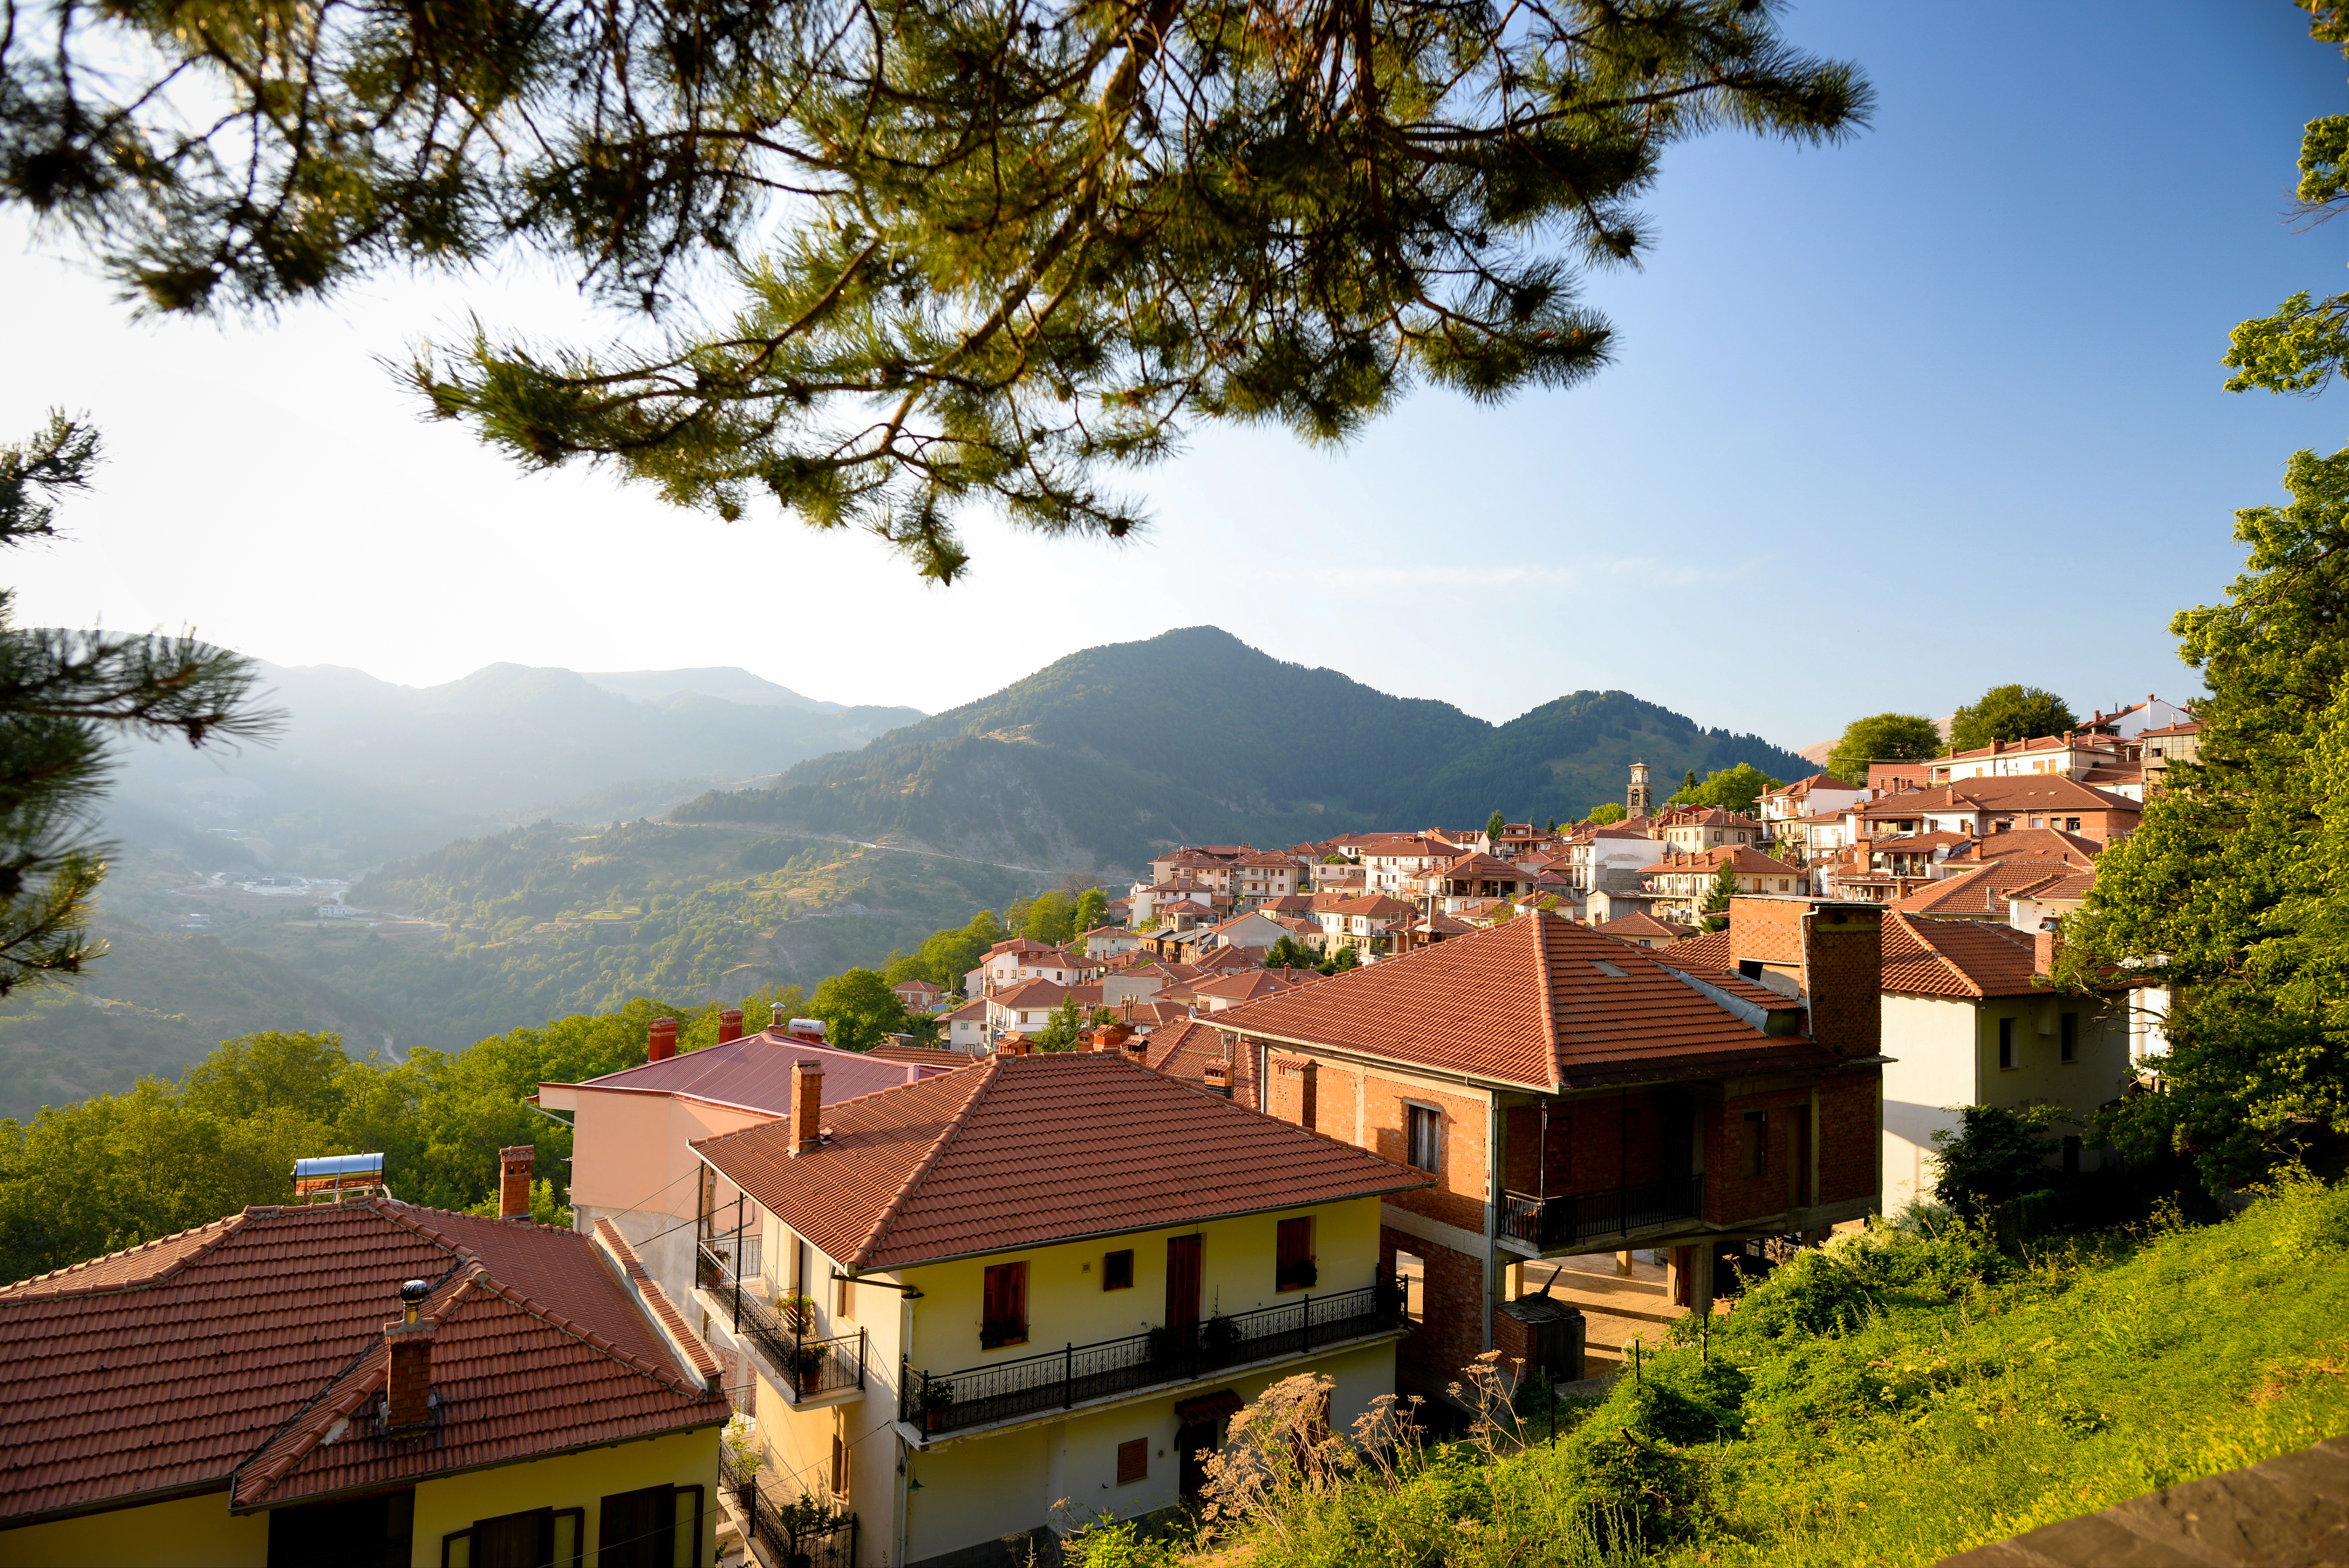
tree, mountain village, hill station, town, village, mountain, sky, natural landscape, human settlement, house, property, mountain range, hill, residential area, rural area, roof, spring, home, neighbourhood, tourism, alps, real estate, vacation, mount scenery, building, summer, suburb, city, architecture, wood, landscape, photography, cloud, plant, leisure, estate